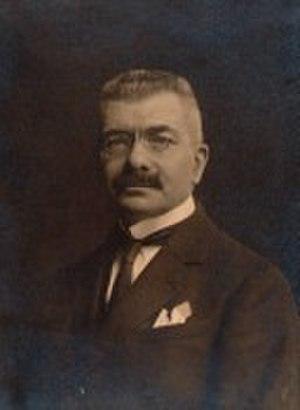
Portrait d'Adolphe Boschot
Adolphe Boschot, né à Fontenay-sous-Bois le 4 mai 1871 et mort à Neuilly-sur-Seine le 1ᵉʳ juin 1955, est un essayiste, musicographe et critique musical français.